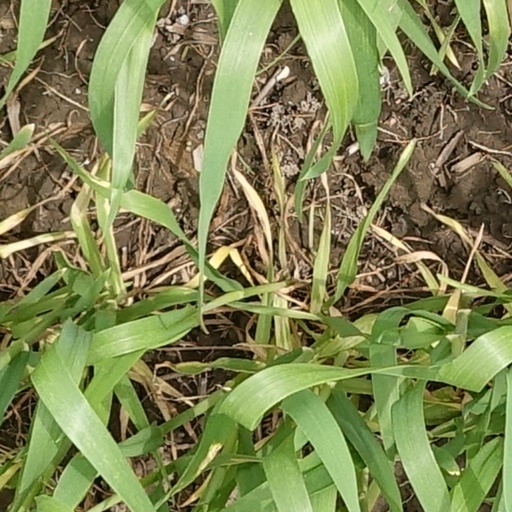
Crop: wheat